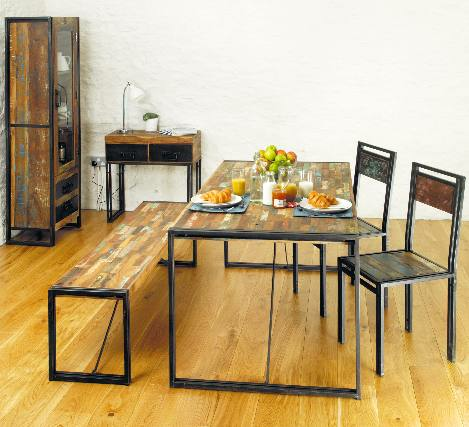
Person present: No